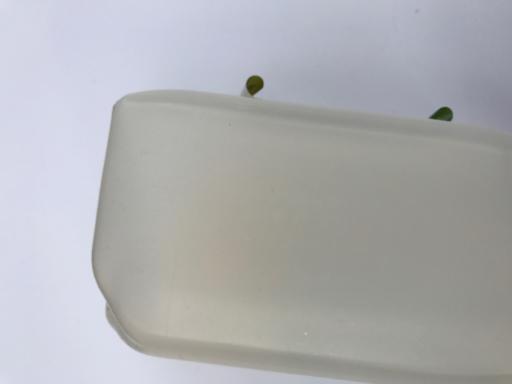
Waste category: plastic